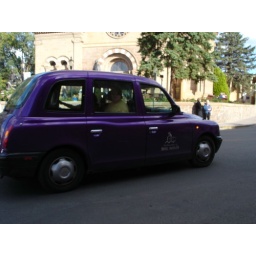
A purple car on the streets of Santa Fe  (Photo by my son Tyler, age 8)